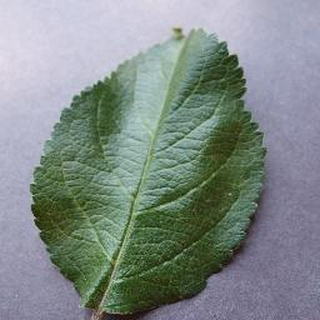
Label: healthy_apple